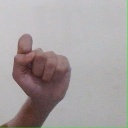
अक्षर: घ